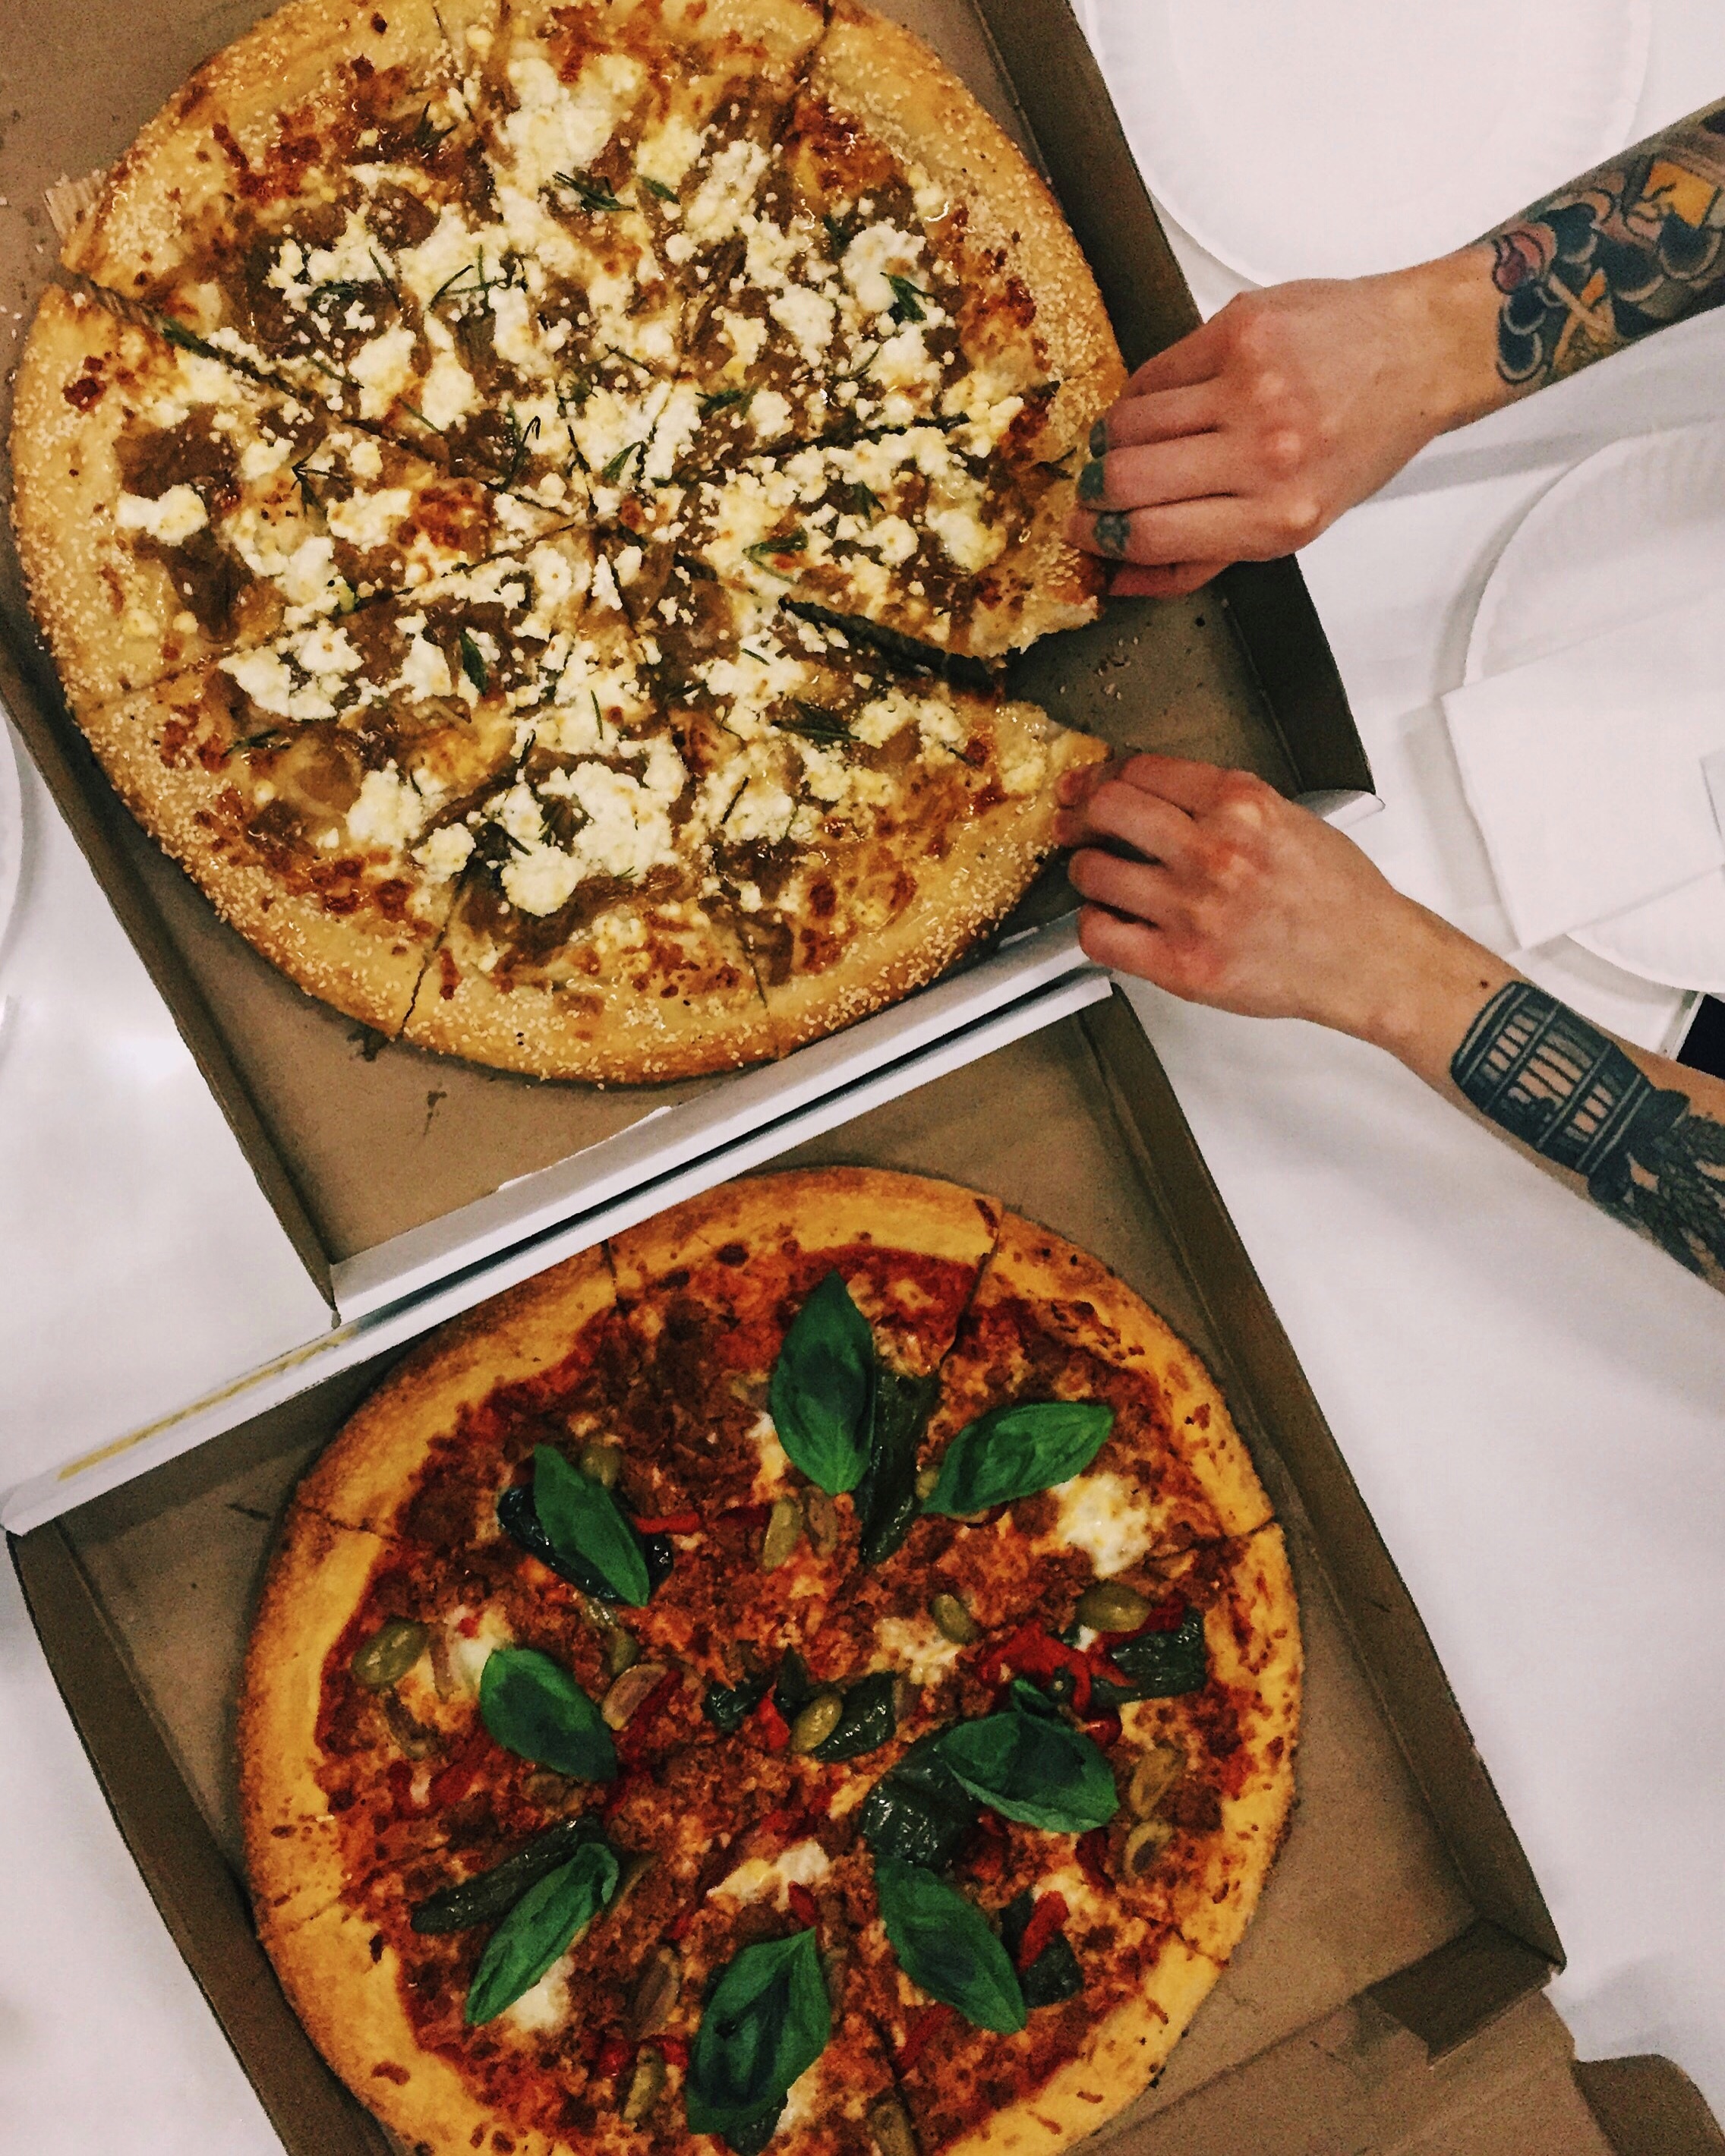
dish, food, produce, dessert, cuisine, pizza, baked goods, italian food, european food